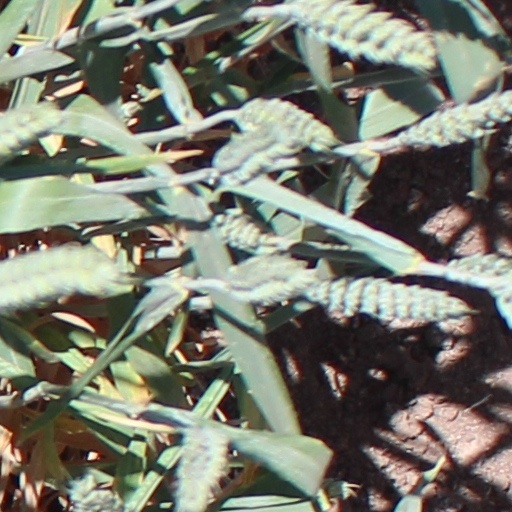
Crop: wheat